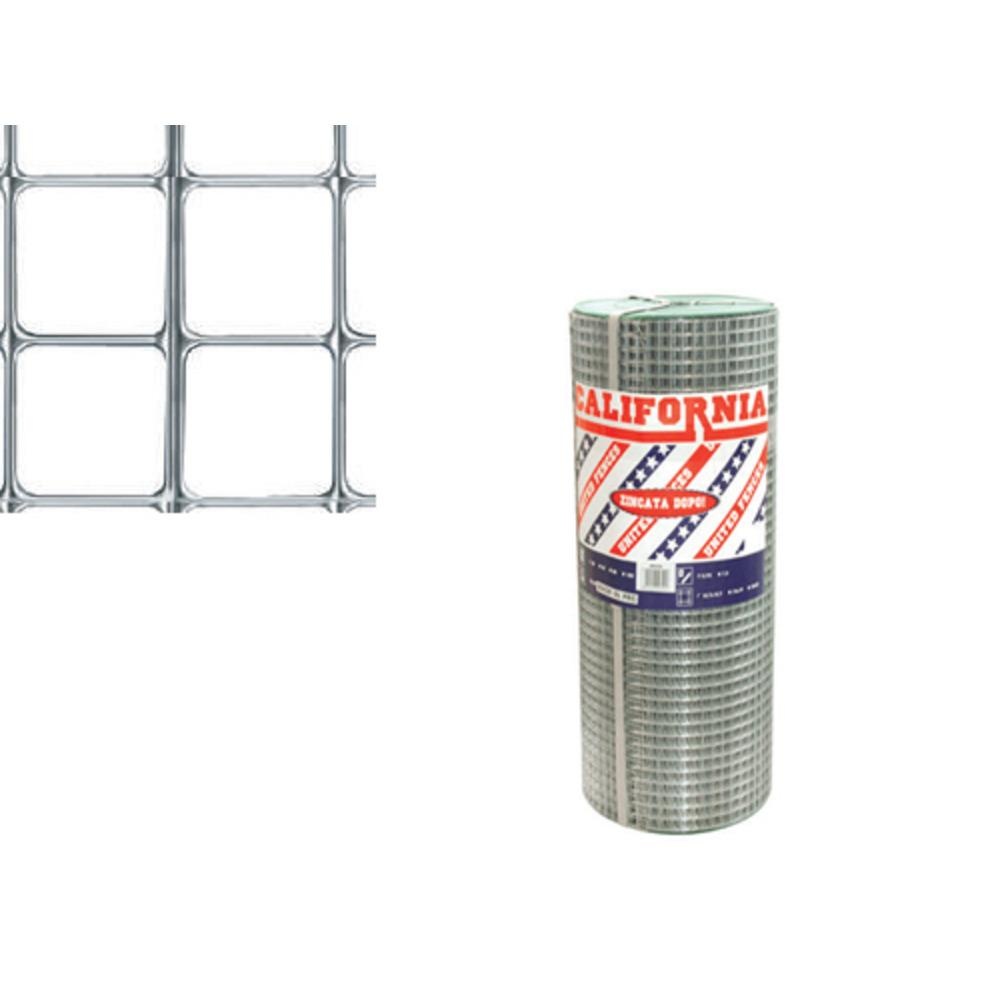
Net Calif (19)50x10m
Net Calif (19)50x10m
Brand: FRASCHETTI SPA
Category: Sporting Goods > Athletics > Water Polo > Water Polo Goals